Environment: real
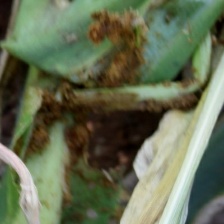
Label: fall_armyworm